Morality play

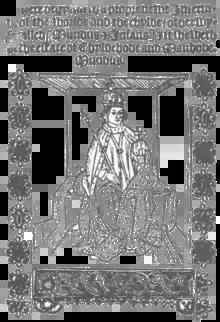
The 1522 cover of "Mundus et Infans", a morality play

The morality play is a genre of medieval and early Tudor drama. The term is used by scholars of literary and dramatic history to refer to a genre of play texts from the fourteenth through sixteenth centuries that feature personified concepts (most often virtues and vices, but sometimes practices or habits) alongside angels and demons, who are engaged in a struggle to persuade a protagonist who represents a generic human character toward either good or evil. The common story arc of these plays follows "the temptation, fall and redemption of the protagonist".